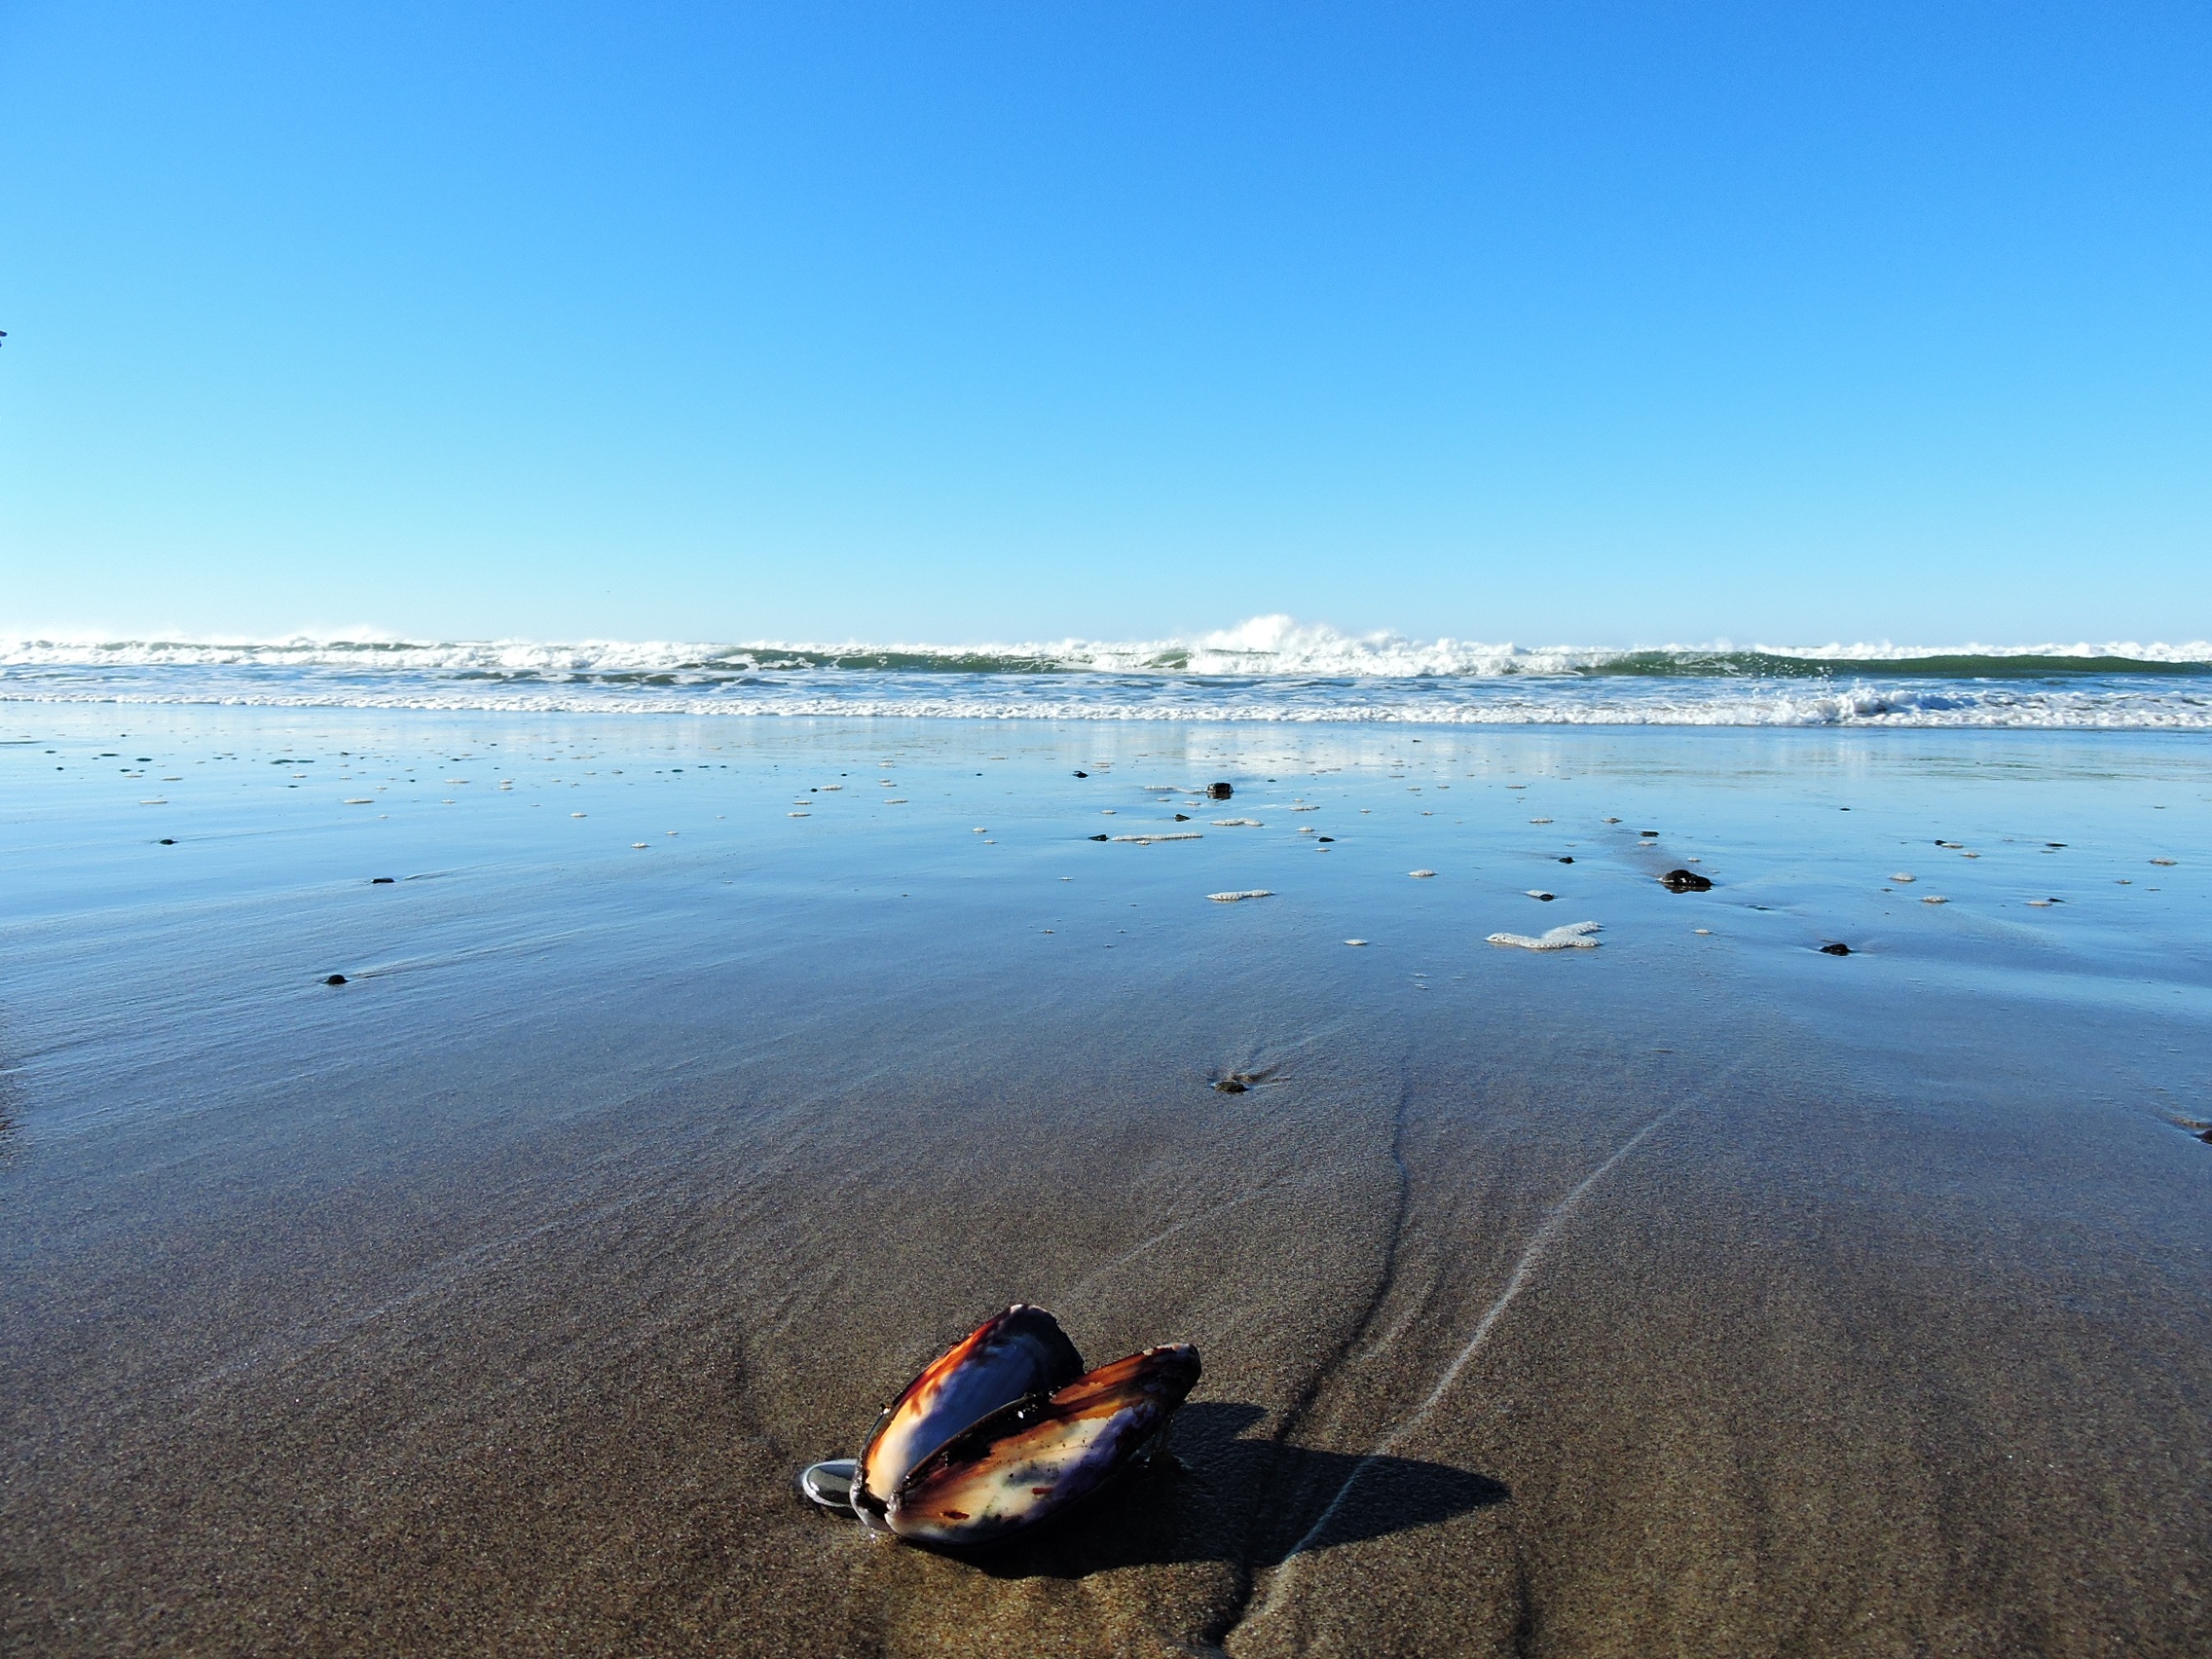
beach, sea, coast, water, nature, sand, ocean, horizon, shore, wave, city, coastal, bay, blue, shell, body of water, lincoln, pacific, oregon, mudflat, open shell, lincoln city